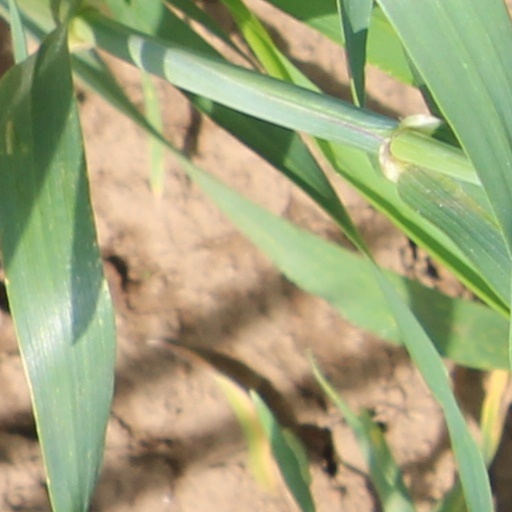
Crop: wheat